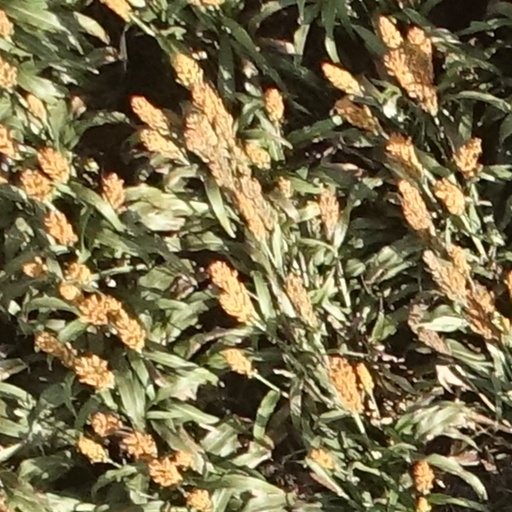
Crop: sorghum